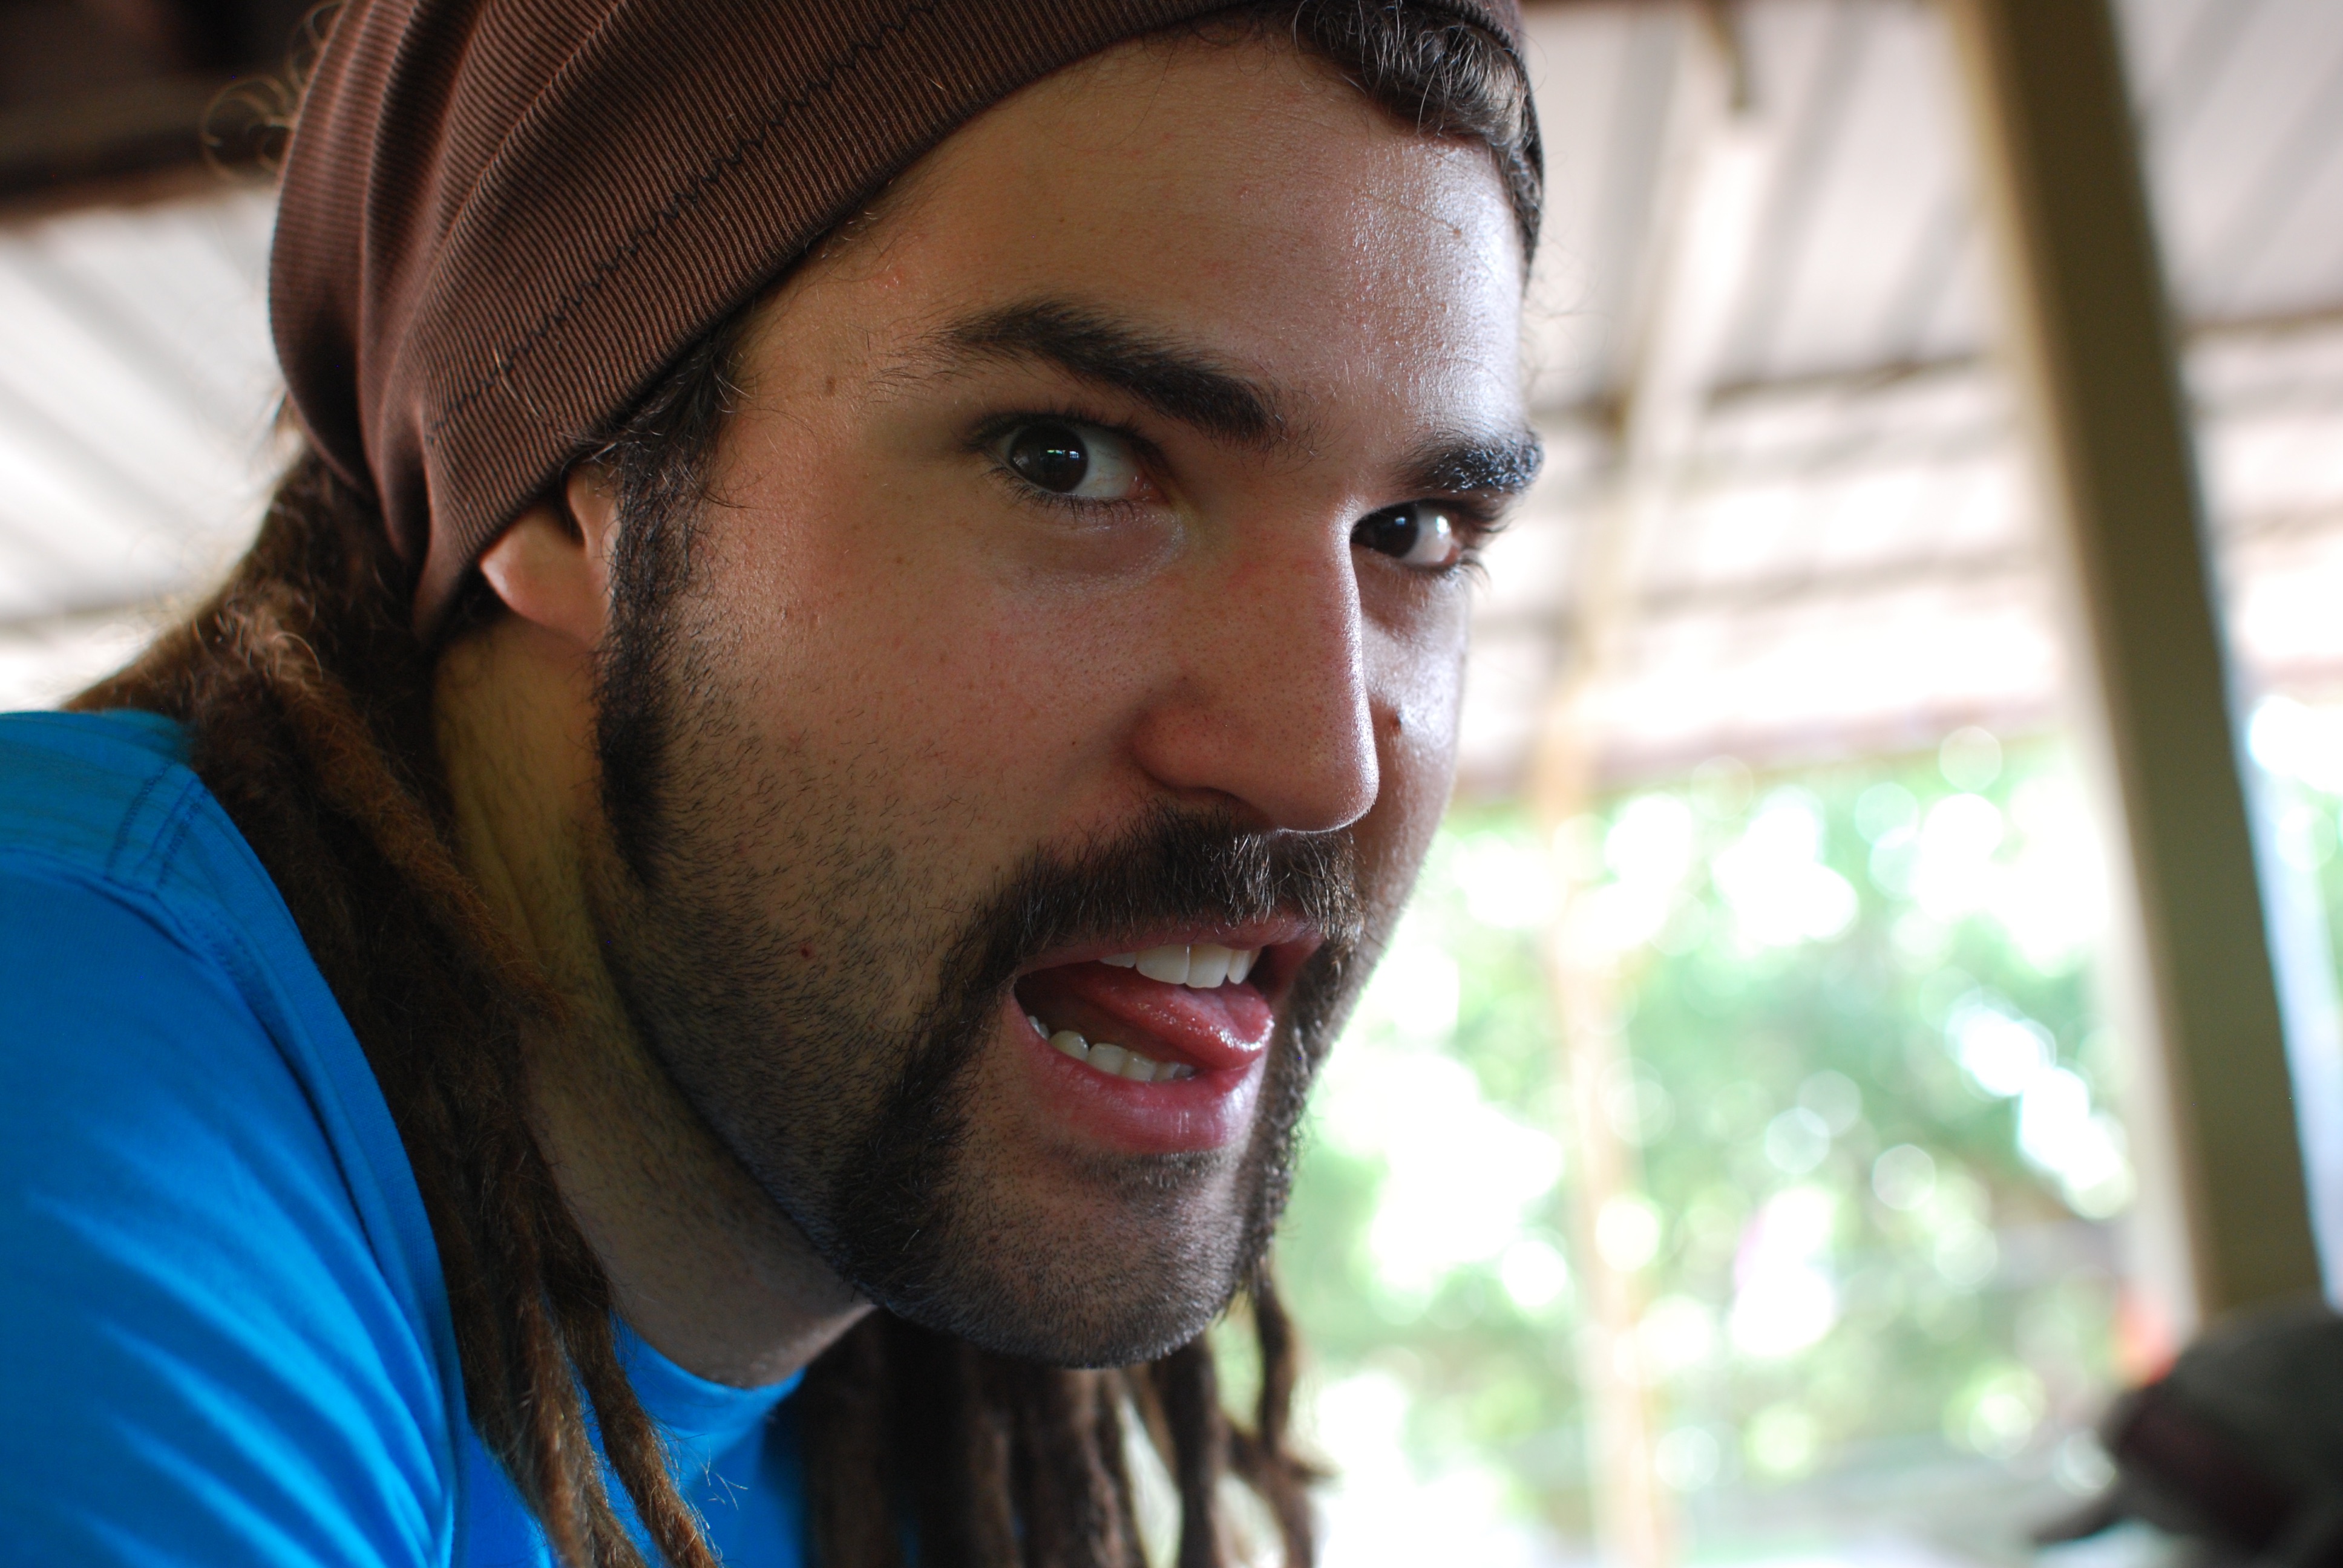
man, person, people, girl, hair, male, portrait, lady, facial expression, hairstyle, smile, face, eye, head, skin, beauty, emotion, facial hair